Qihaojie station

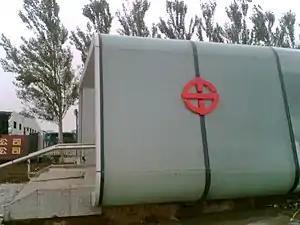
One of the entrances

Qihaojie is a station on Line 1 of the Shenyang Metro. The station opened on 27 September 2010.